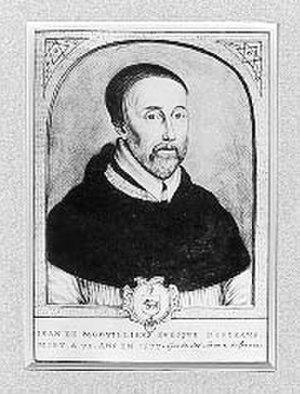
Jean de Morvilliers, ancien garde des Sceaux (1568-1571) et évêque d'Orléans.
Cette liste des évêques d’Orléans présente la liste des évêques successifs du diocèse d'Orléans aujourd'hui situé dans le département du Loiret et la région Centre-Val de Loire.